Glucan 1,3-β-glucosidase

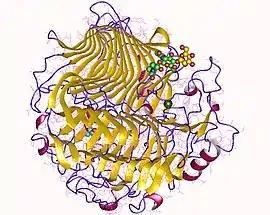
Glucan 1,3-β-glucosidase monomer, "Phanerochaete chrysosporium"

Glucan 1,3-β-glucosidase ("exo-1,3-β-glucosidase", "β-1,3-glucan exo-hydrolase", "exo (1→3)-glucanohydrolase", "1,3-β-glucan glucohydrolase") is an enzyme with systematic name "3-β--glucan glucohydrolase". It catalyses the successive hydrolysis of β--glucose units from the non-reducing ends of (1→3)-β--glucans, releasing α-glucose.